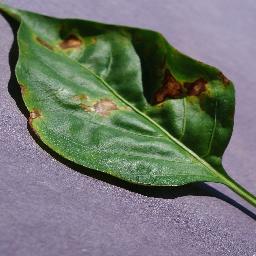
Label: Pepper,_bell___Bacterial_spot